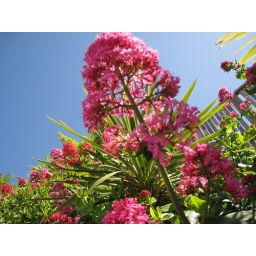
The wild flowers grew up in the patio.lovely pink color.